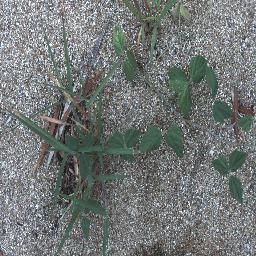
Label: negative